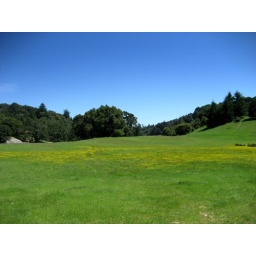
over the hill on the right is the lockheed martin/government area that has the &amp;quot;photography prohibited&amp;quot; sign